40th Military Airlift Squadron

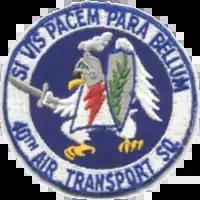
Emblem of the MATS 0th Air Transport Squadron

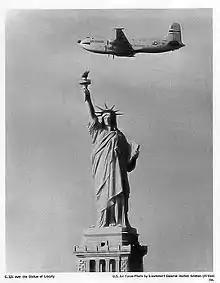
A C-124 over the Statue of Liberty, about 1960

The 40th Military Airlift Squadron is an inactive United States Air Force unit. Its last assignment was to the 438th Military Airlift Wing, Military Airlift Command, stationed at McGuire Air Force Base, New Jersey.